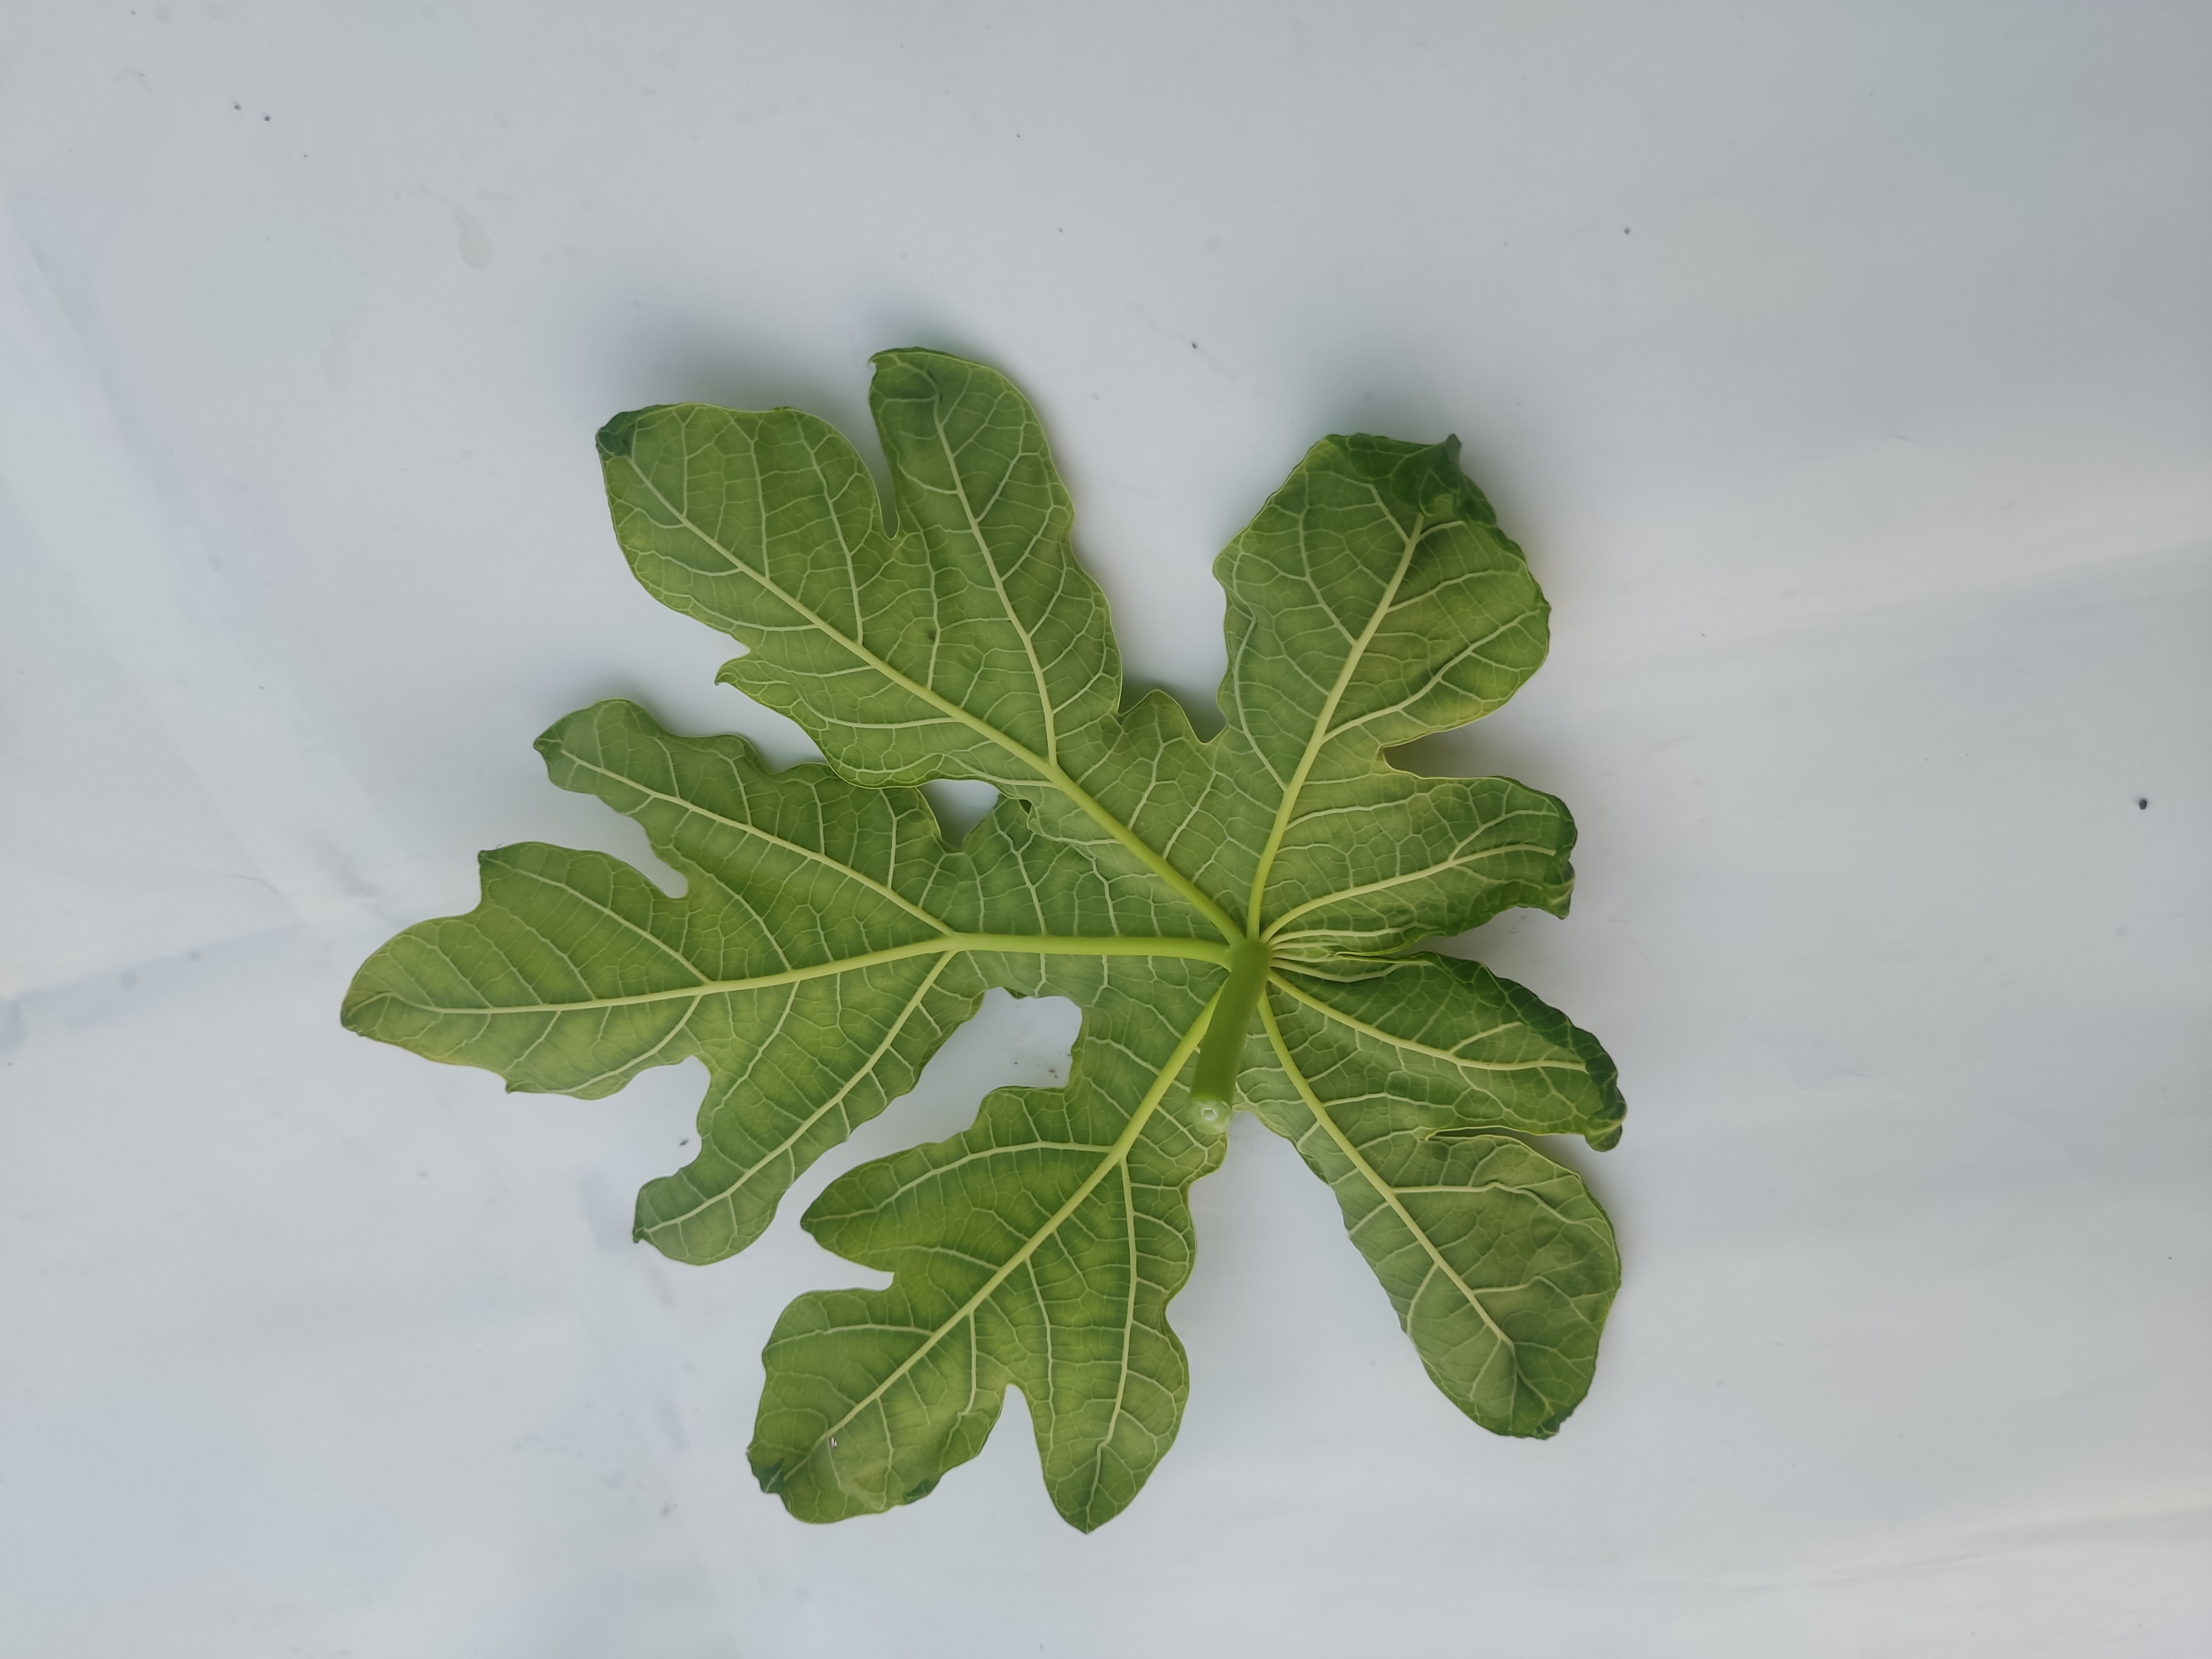
Label: Leaf Curl